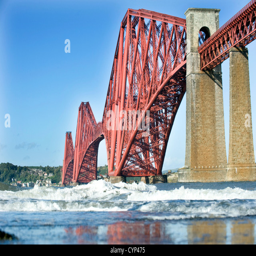
cantilever bridge pictured from the shore